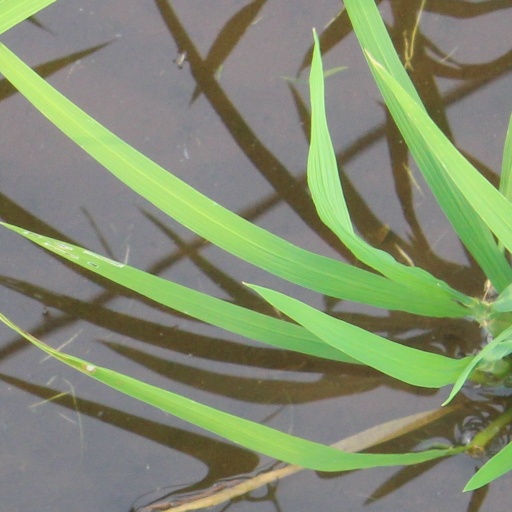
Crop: rice